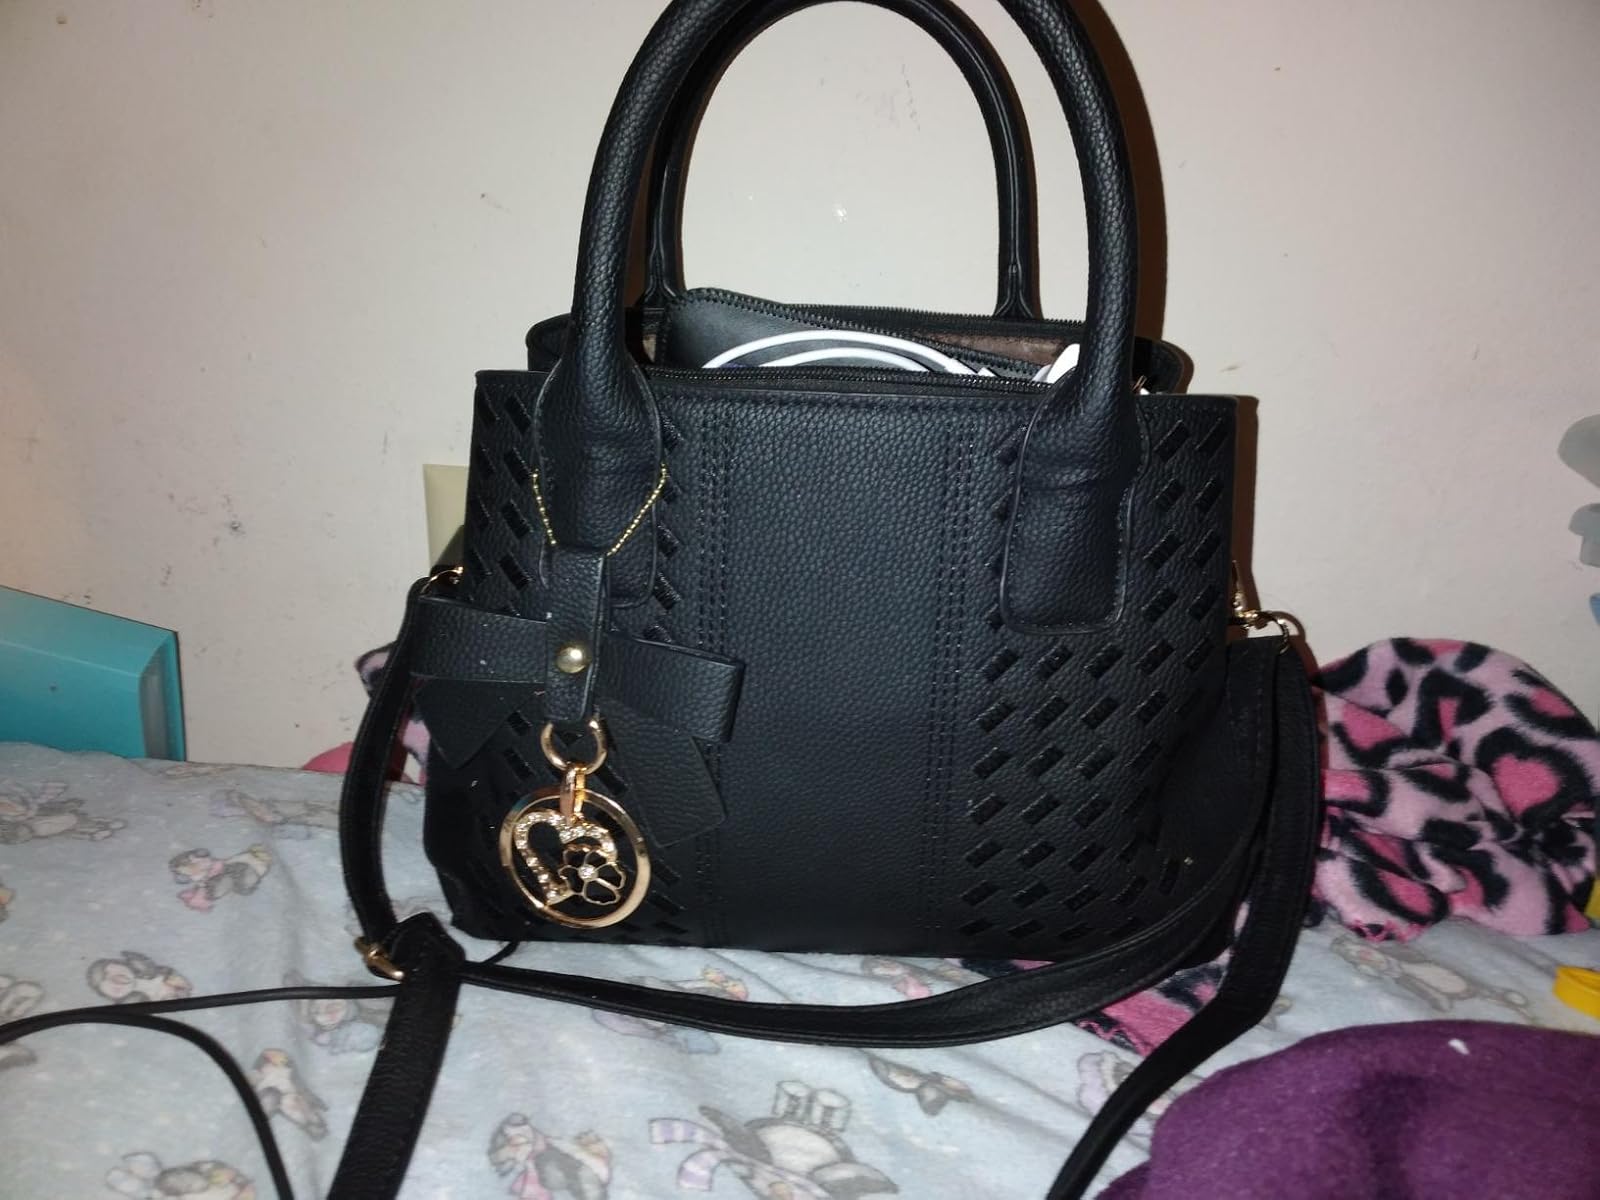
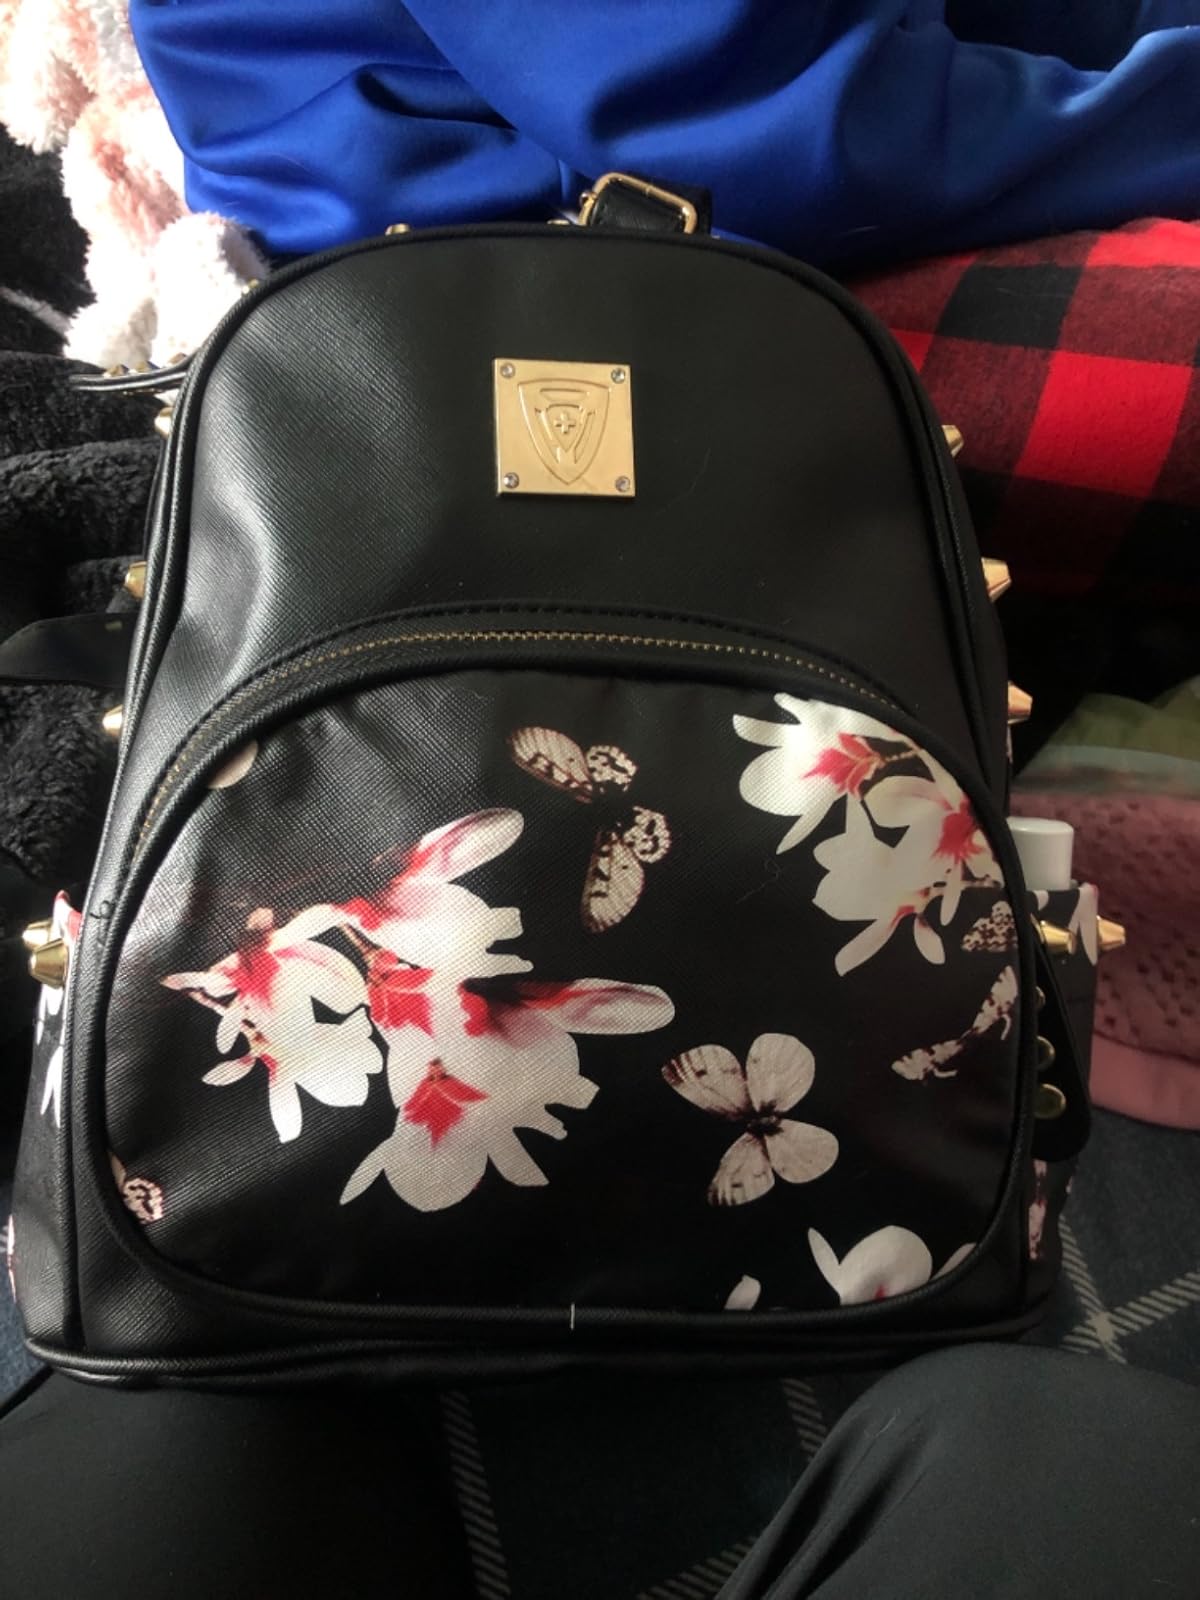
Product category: accessories_handbag
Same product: no